Ethnic groups in Baltimore

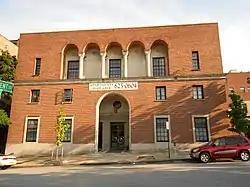
Young Men's and Young Women's Hebrew Association Building, May 2012

At, 1,111 people, Dominican Americans made up 0.2% of Baltimore's population.